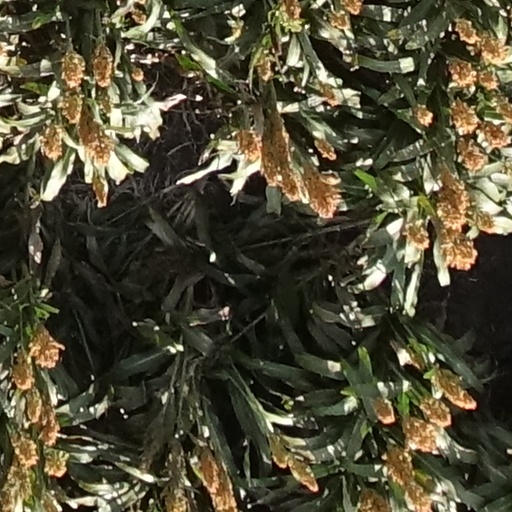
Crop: sorghum